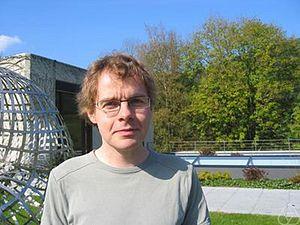
Vincent Beffara est un mathématicien français.